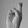
ASL letter: R